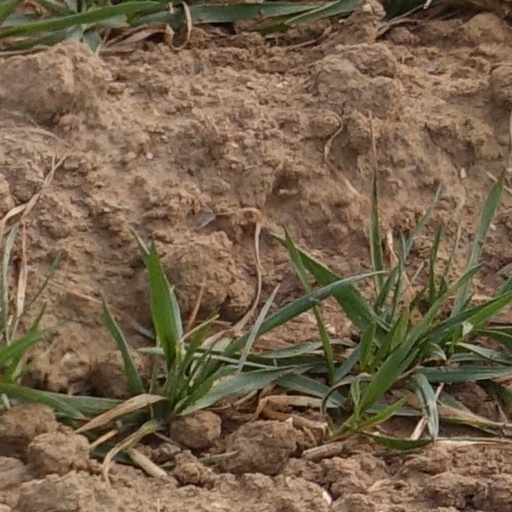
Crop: wheat